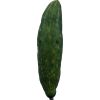
Label: Cucumber 3